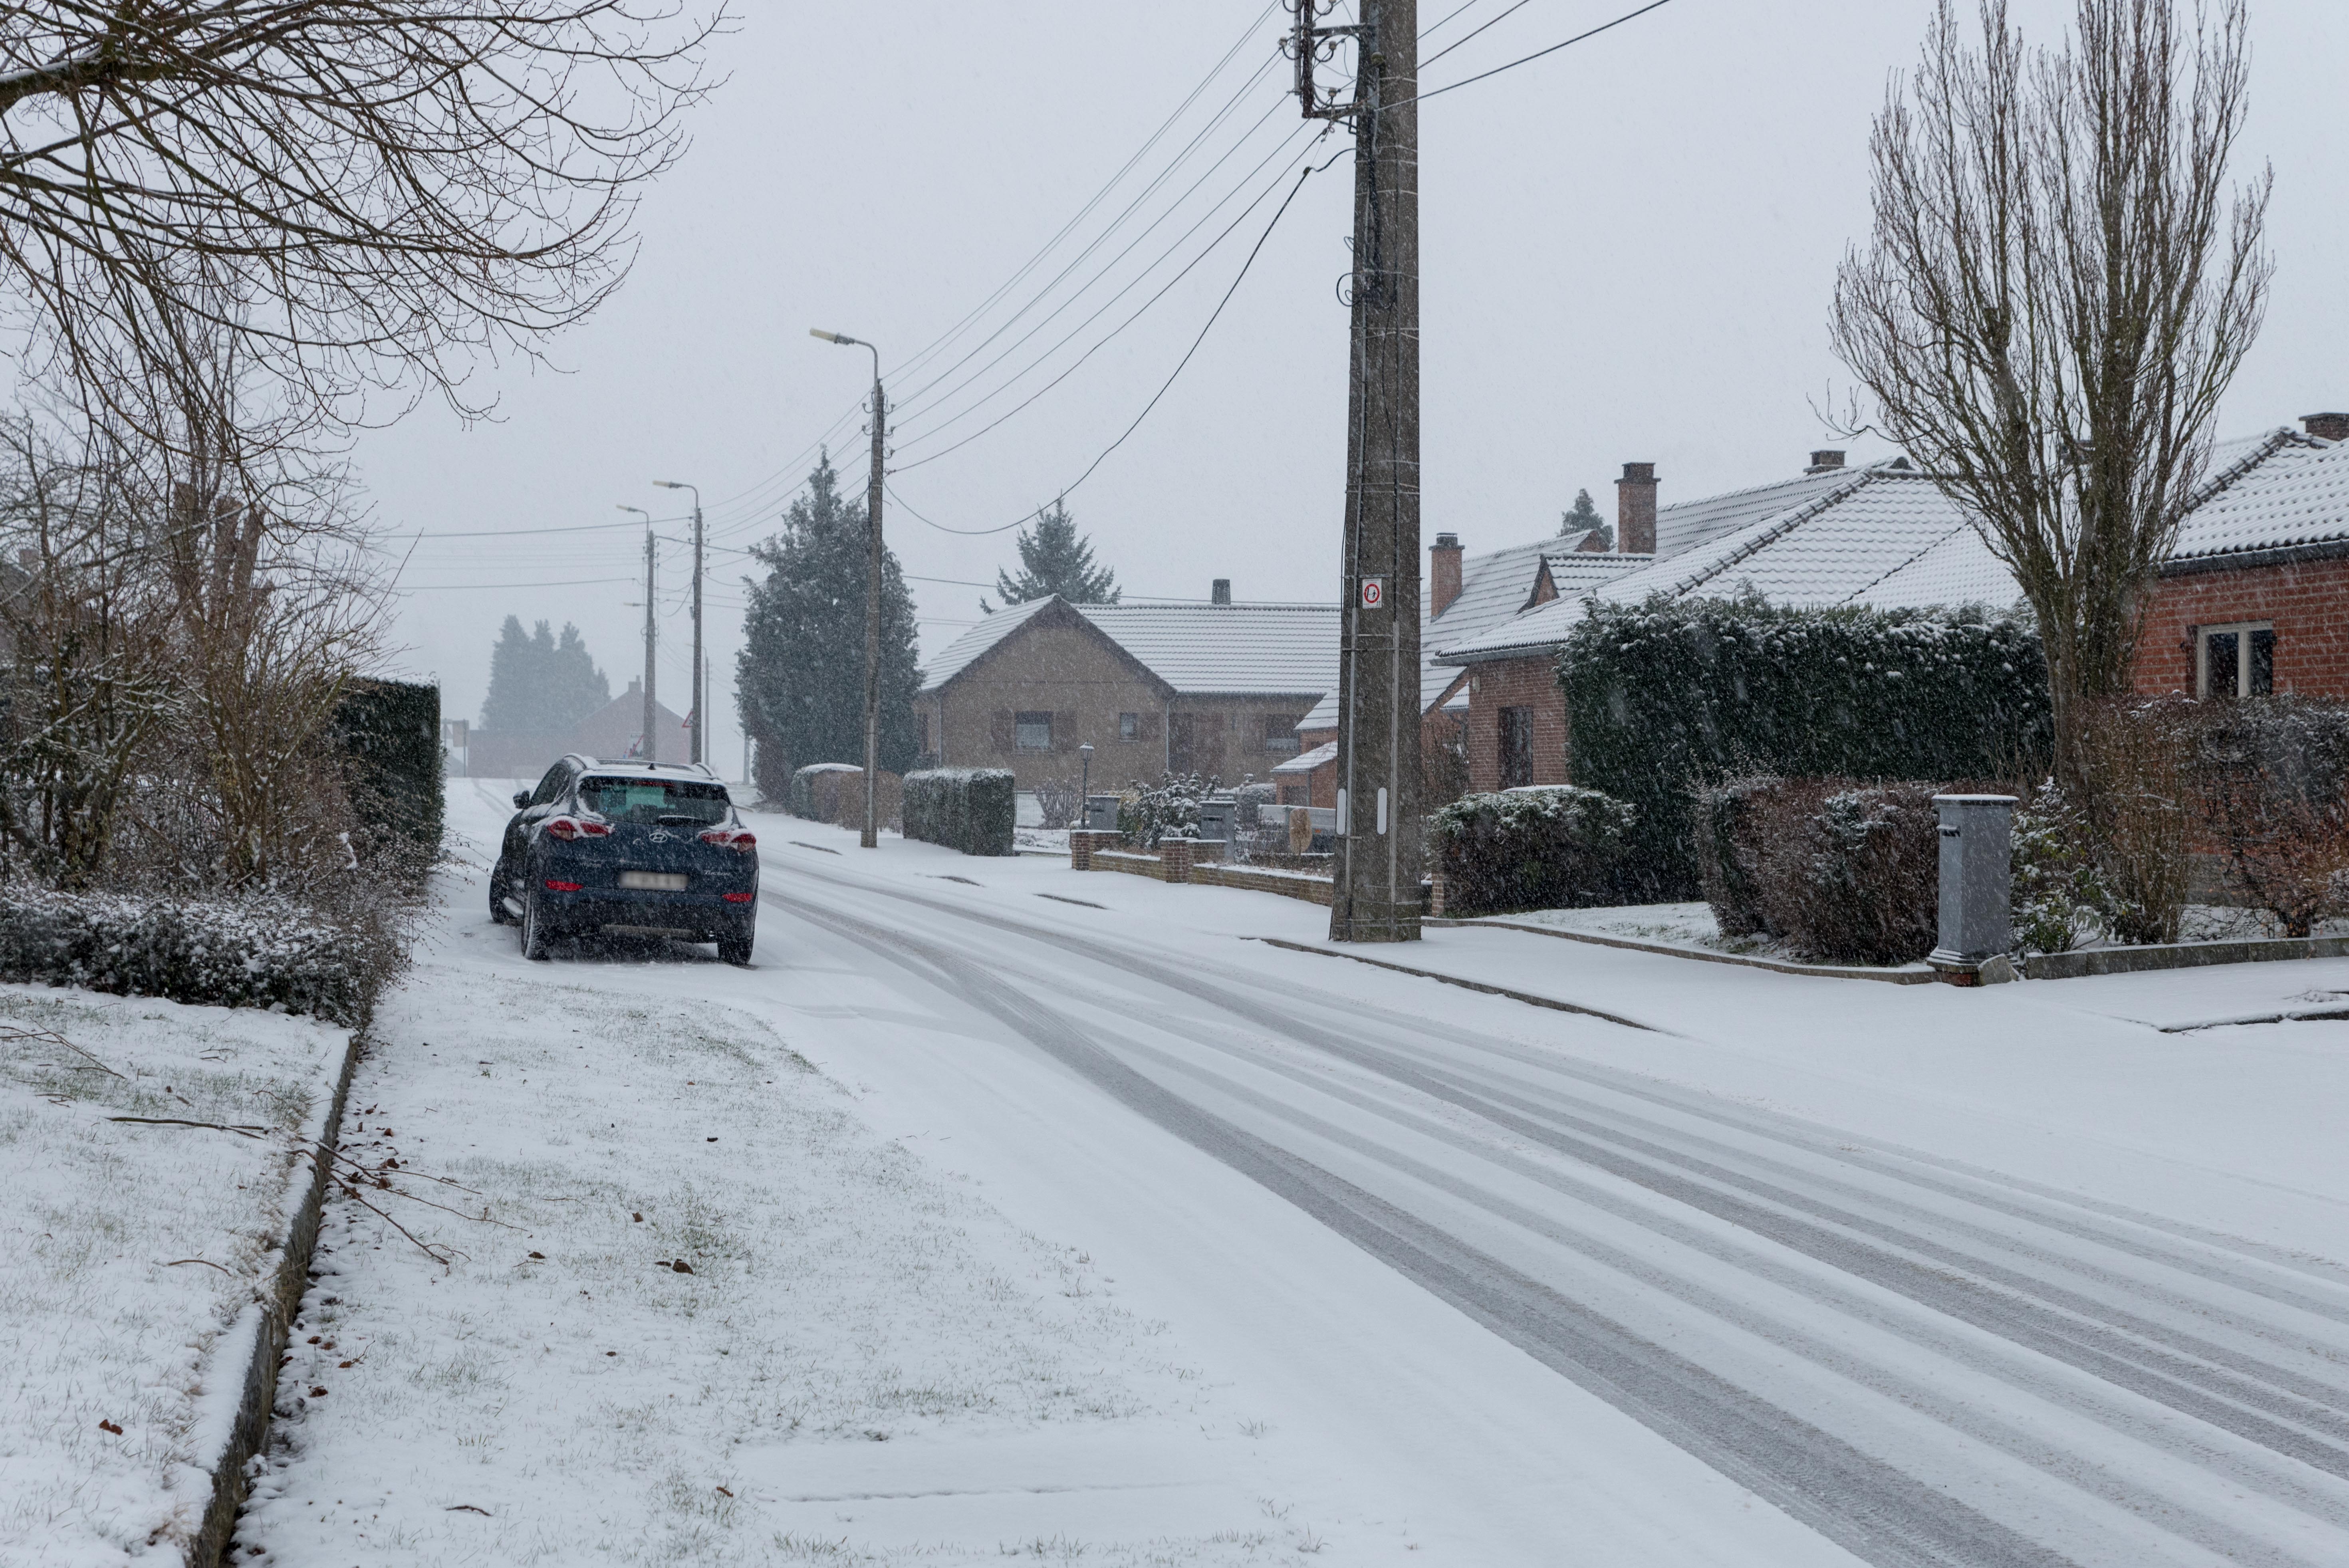
snow, light, countryside, cloud, landscape, road, car, winter, freezing, residential area, neighbourhood, lane, home, winter storm, blizzard, infrastructure, suburb, tree, house, geological phenomenon, street, thoroughfare, event, vehicle, ice, family car, compact car, rain and snow mixed, nonbuilding structure